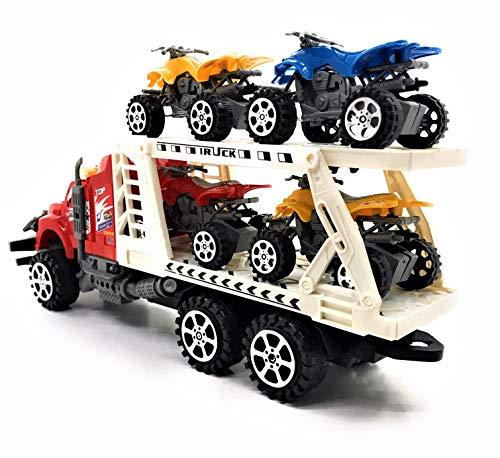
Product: Velocity Toys Children's Powerful Semi - Transporter Truck & Mini Dirt Bikes Playset Toy ( Colors May Vary )
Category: Toys & Games | Dress Up & Pretend Play | Pretend Play
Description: ATV Transporter trailer toy Truck: transport some racing Off-Road ATV's while rolling in a powerful semi trailer.
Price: $25.74
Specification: ProductDimensions:13.5x7.7x3.5inches|ItemWeight:2pounds|ShippingWeight:2pounds(Viewshippingratesandpolicies)|ASIN:B07VNNRM83|Manufacturerrecommendedage:3yearsandup